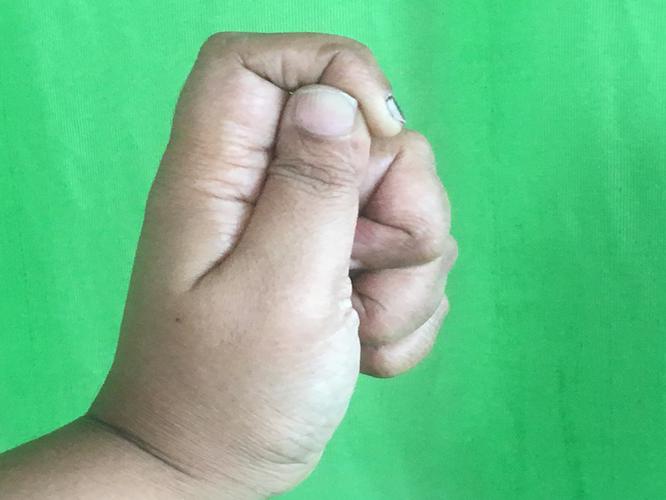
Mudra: Kapith
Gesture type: single_hand